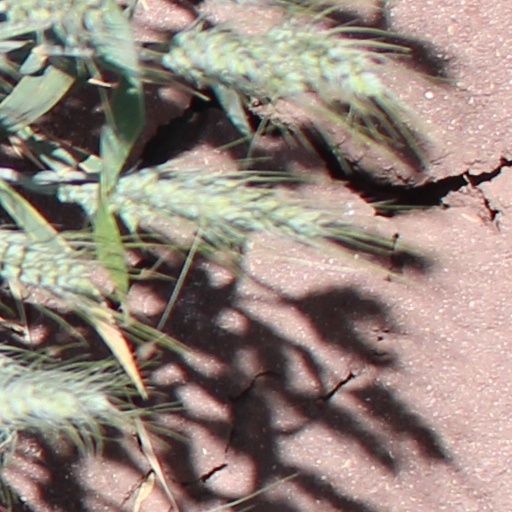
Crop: wheat